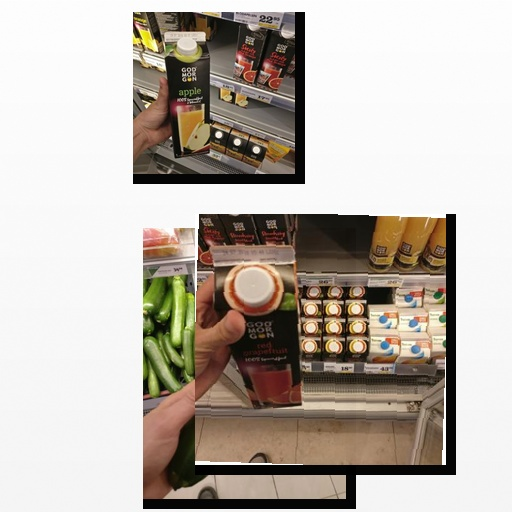
Food items: apple_juice, red_grapefruit_juice, zucchini